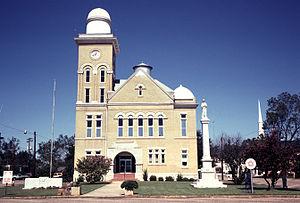
Le comté de Bibb est un comté des États-Unis, situé dans l'État de l'Alabama. Sa population était de 22 915 habitants lors du recensement de 2010. Son chef-lieu est Centreville.